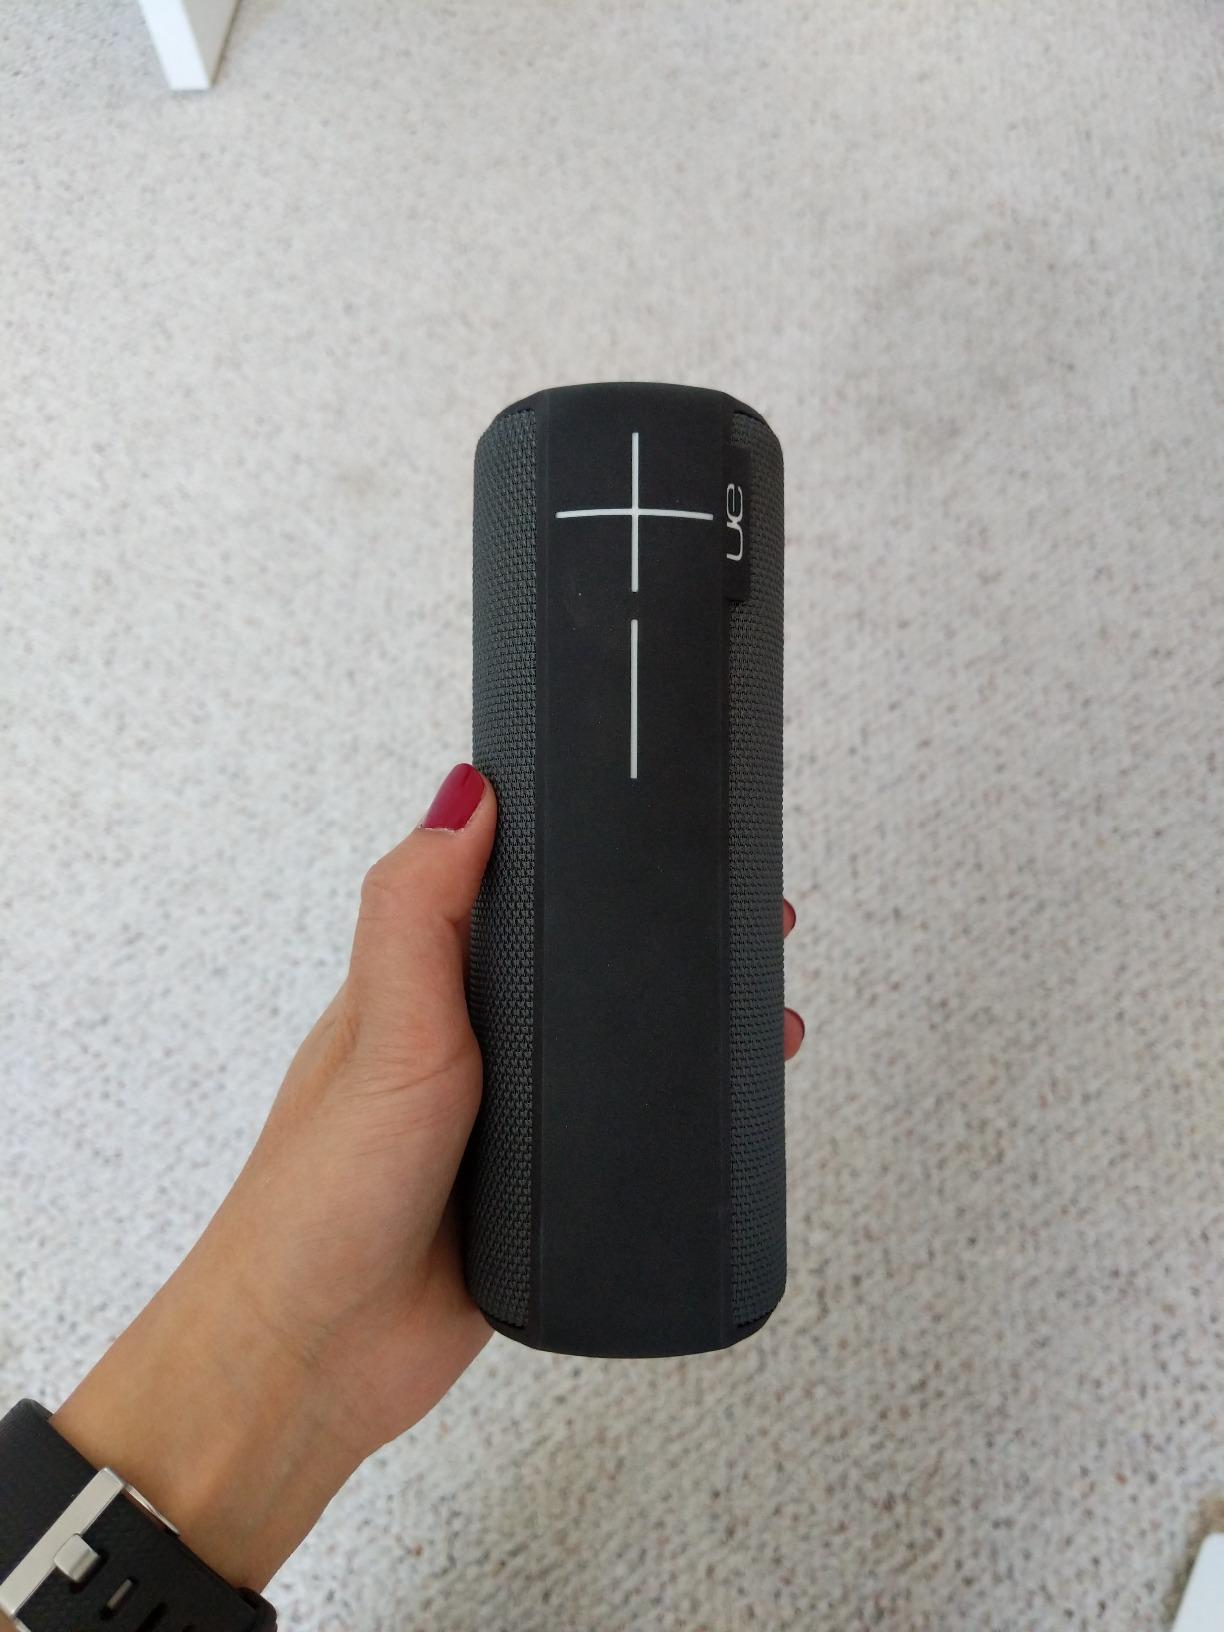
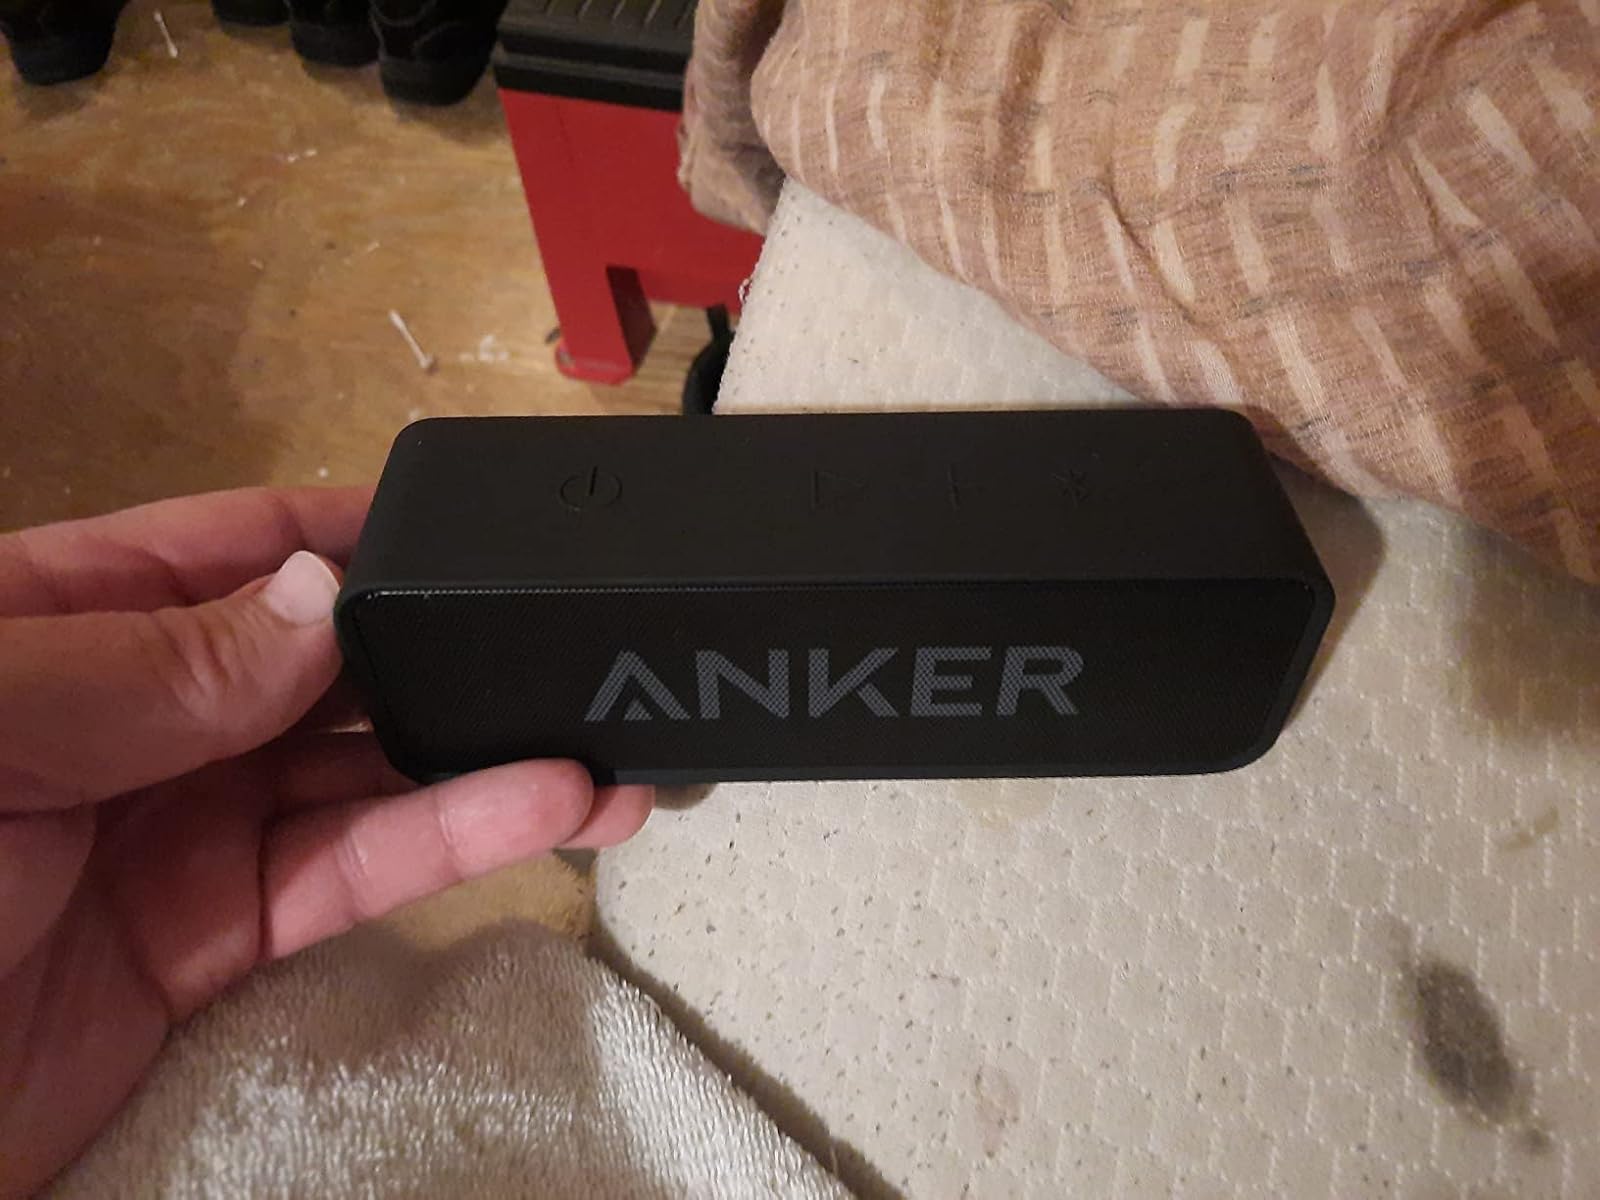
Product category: speaker
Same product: no